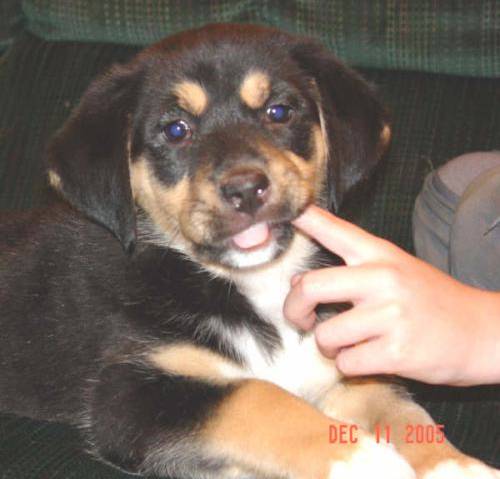
Label: dog